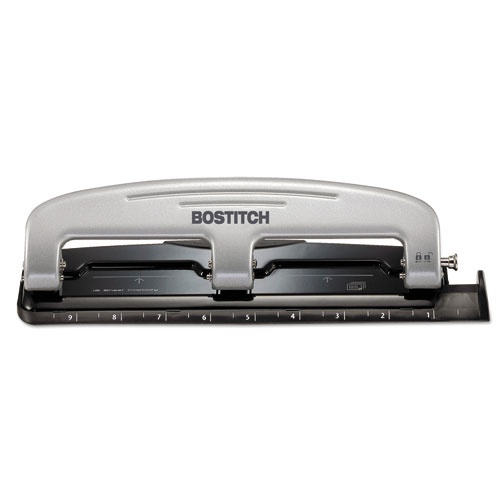
Ez Squeeze Three-hole Punch, 12-sheet Capacity, Black-silver
With ProPunch® paper-punch technology, easily punch through stacks of paper using 50% less effort. An integrated paper guide ensures consistent three-hole placement, and a non-slip base provides stability during use. For compact storage in desk drawers, a built-in mechanism keeps the handle locked down. For chip waste, an internal chamber with a rear-mounted flip-open door ensures mess-free collection and disposal. Get sleek, long-lasting, all-metal construction and smooth, jam-free performance when you choose inPRESS™ punches. Sheet Capacity: 12; Operating Method: Manual; Number of Holes: 3; Hole Diameter: 9/32".
Brand: Bostitch
Category: Office Supplies > Paper Handling > Hole Punches